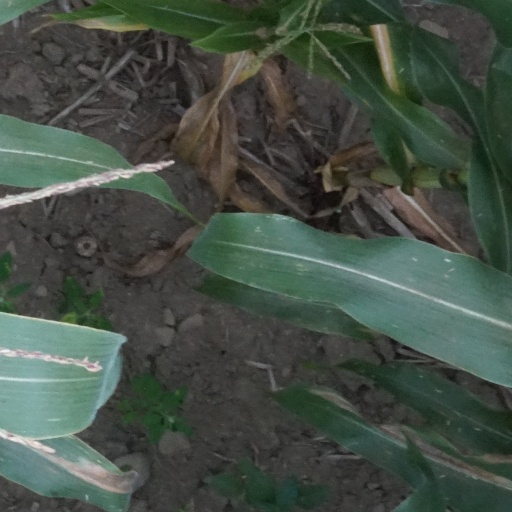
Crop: maize; corn